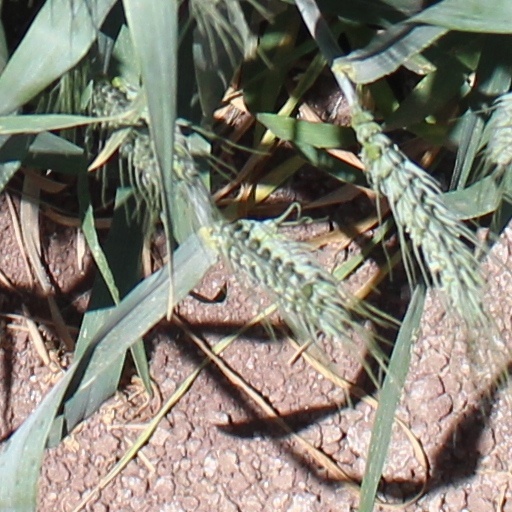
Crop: wheat